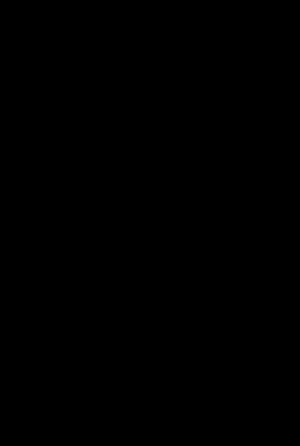
Les ressorts sont fréquemment utilisés pour l'enseignement élémentaire de la mécanique. On s'intéresse en particulier à des ressorts dont l'allongement est proportionnel à la force à laquelle ils sont soumis. Dans le cas général, la déformation d'un ressort n'est pas proportionnelle à la sollicitation, mais ce cas particulier présente un intérêt pédagogique puisqu'il permet une étude simple.
Parmi les ressorts hélicoïdaux, il existe :